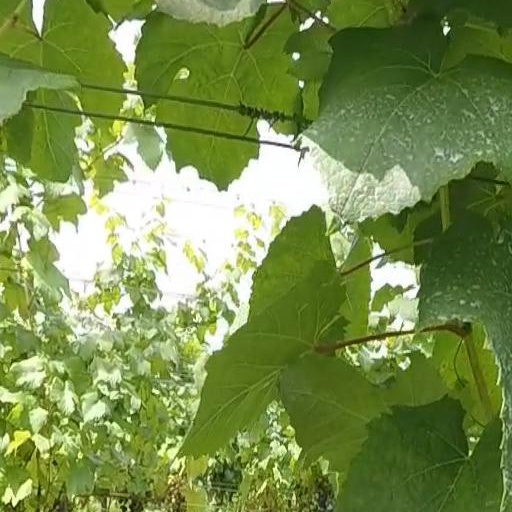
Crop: grape